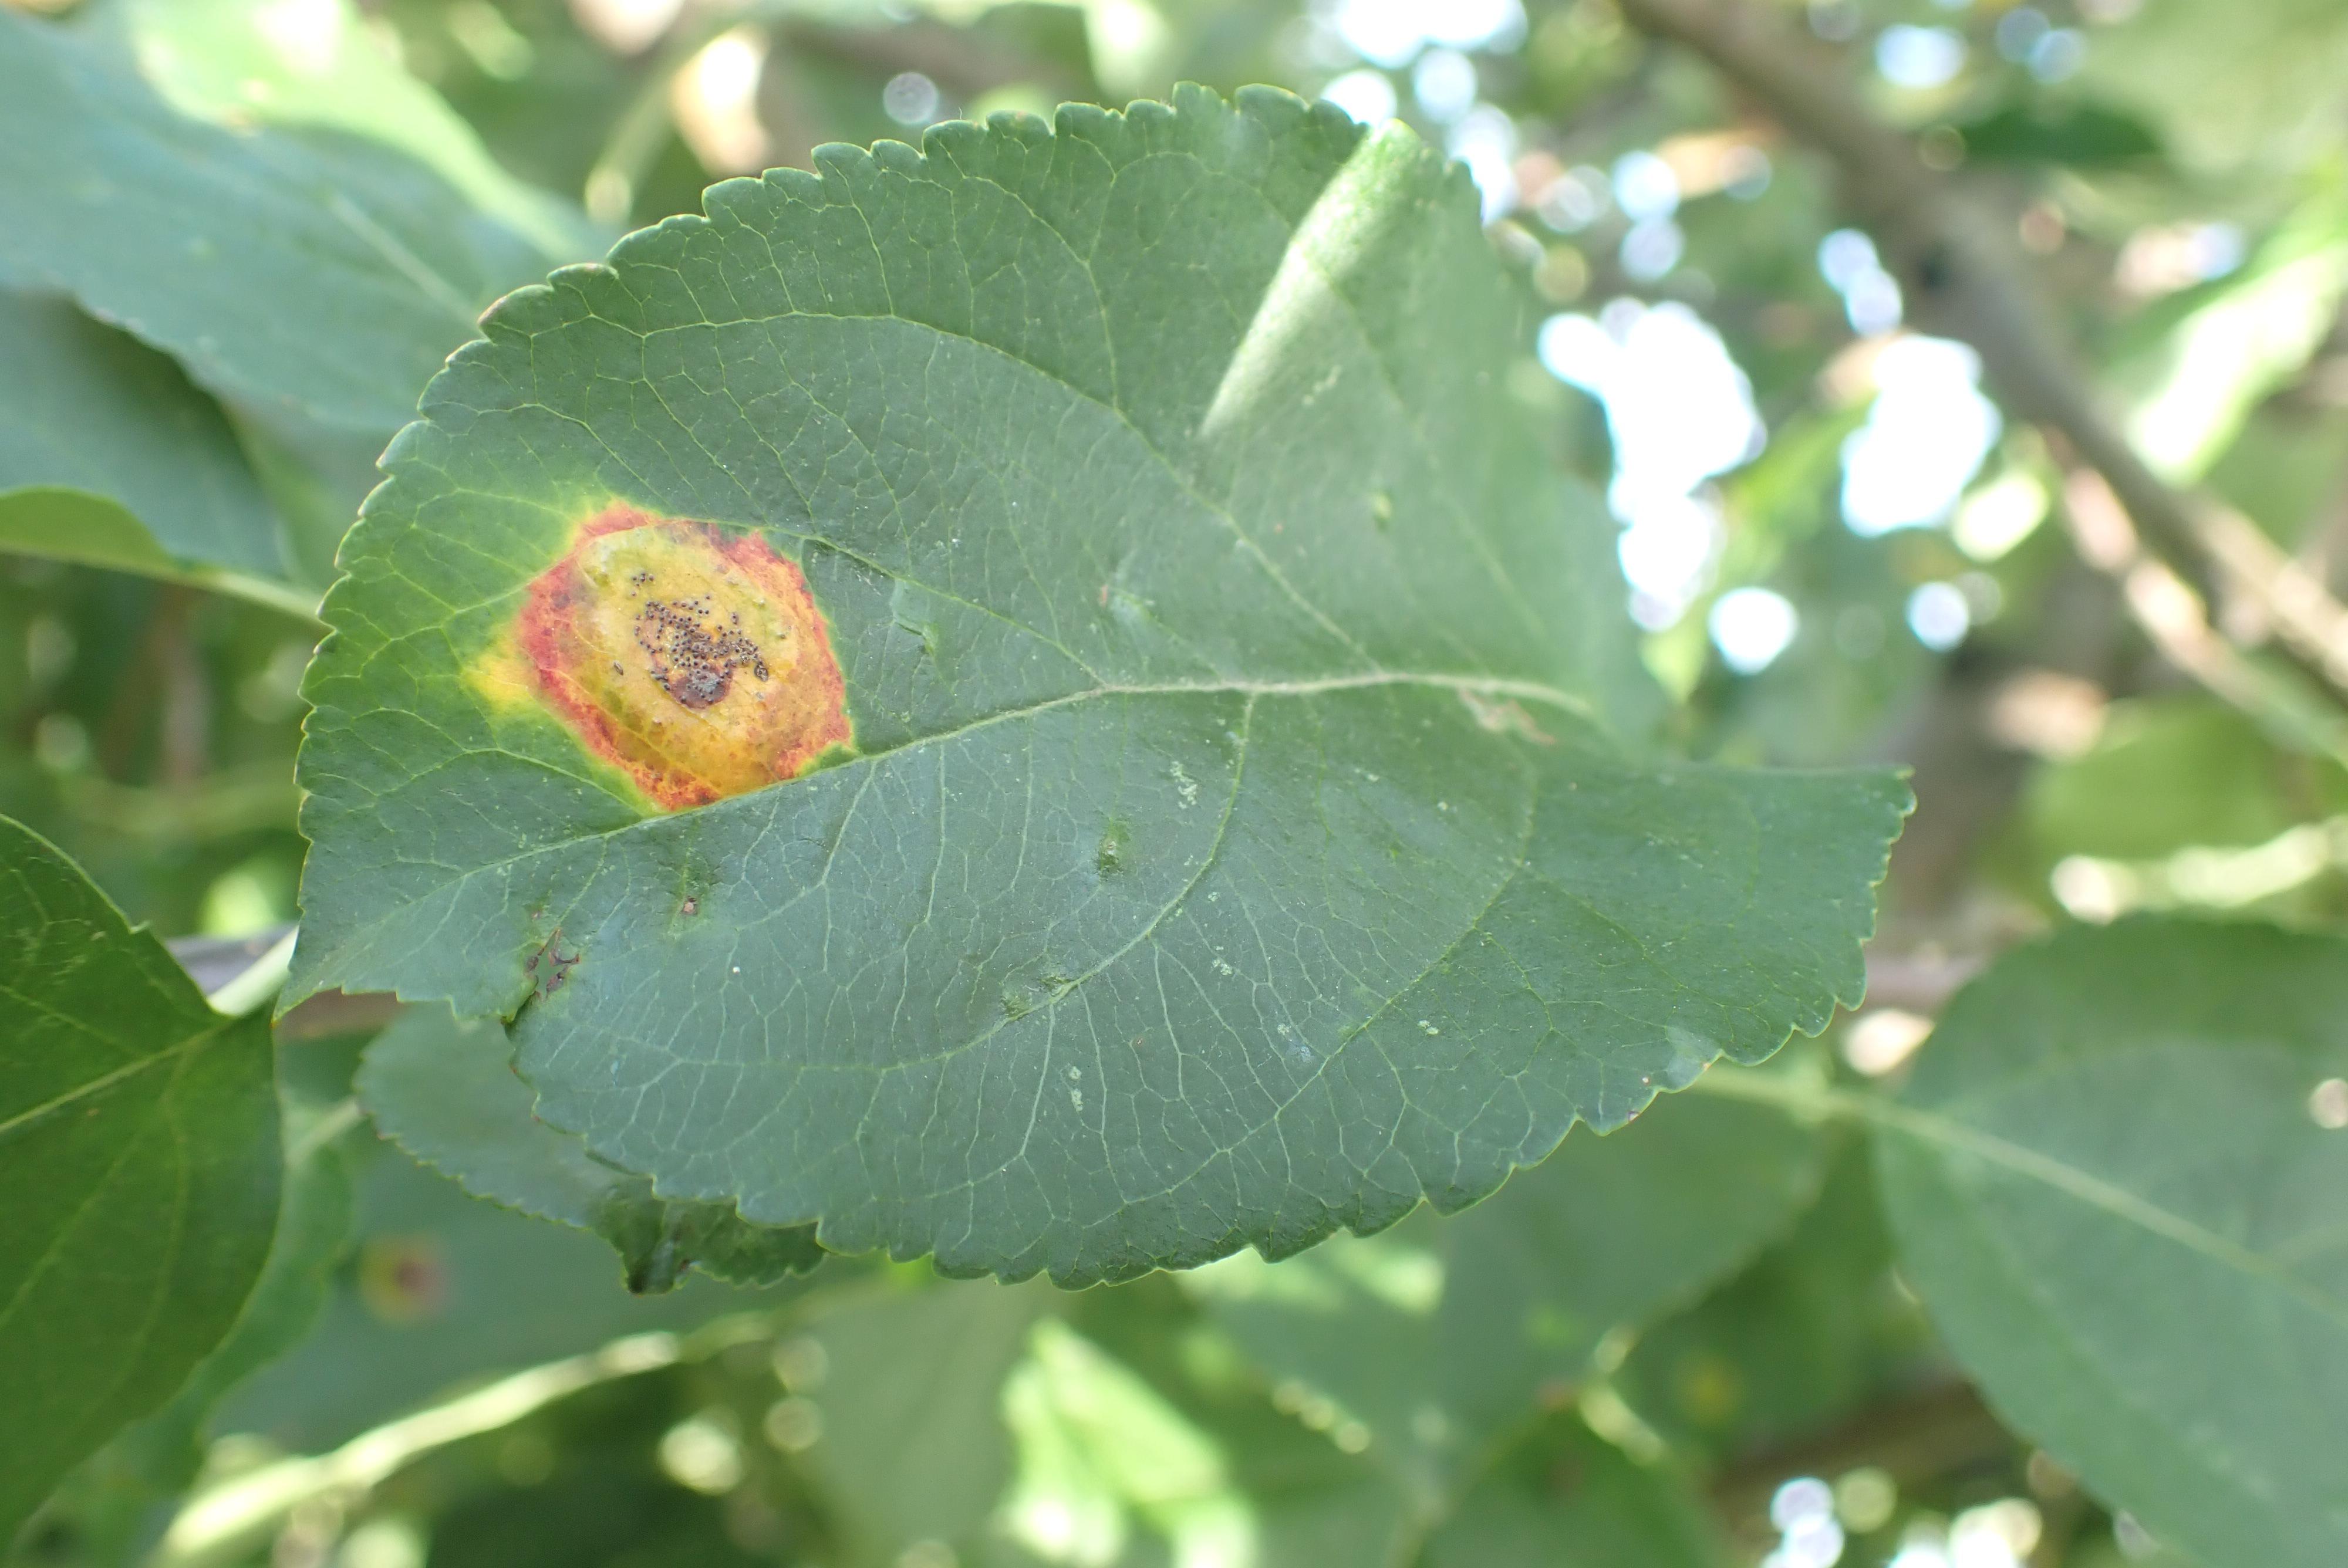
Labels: rust